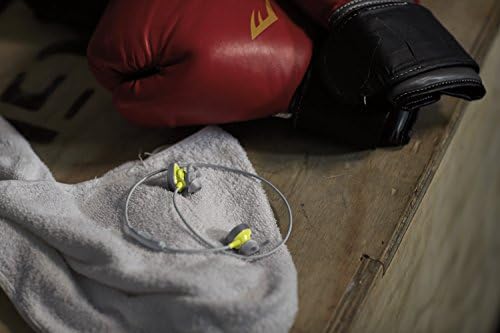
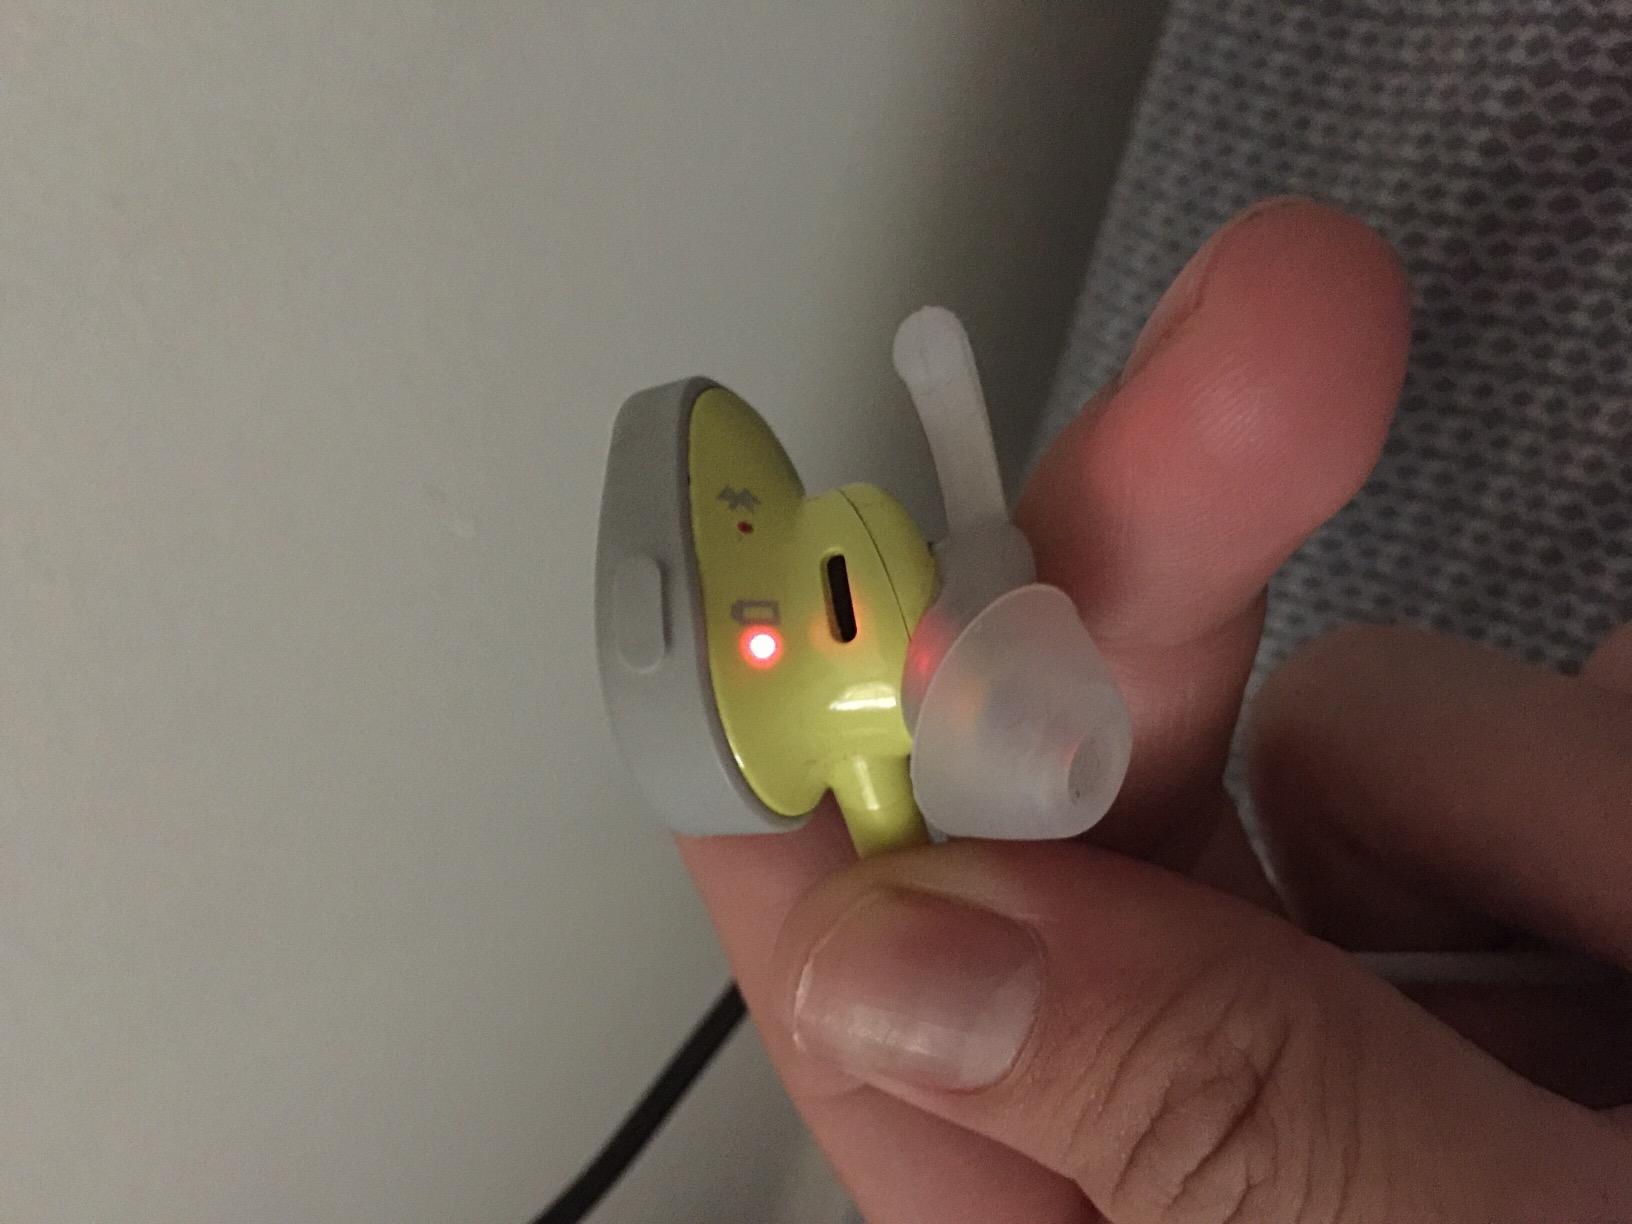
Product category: headphones
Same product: yes